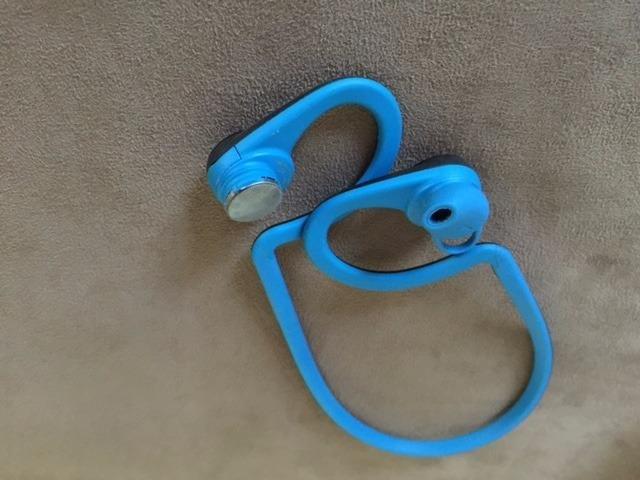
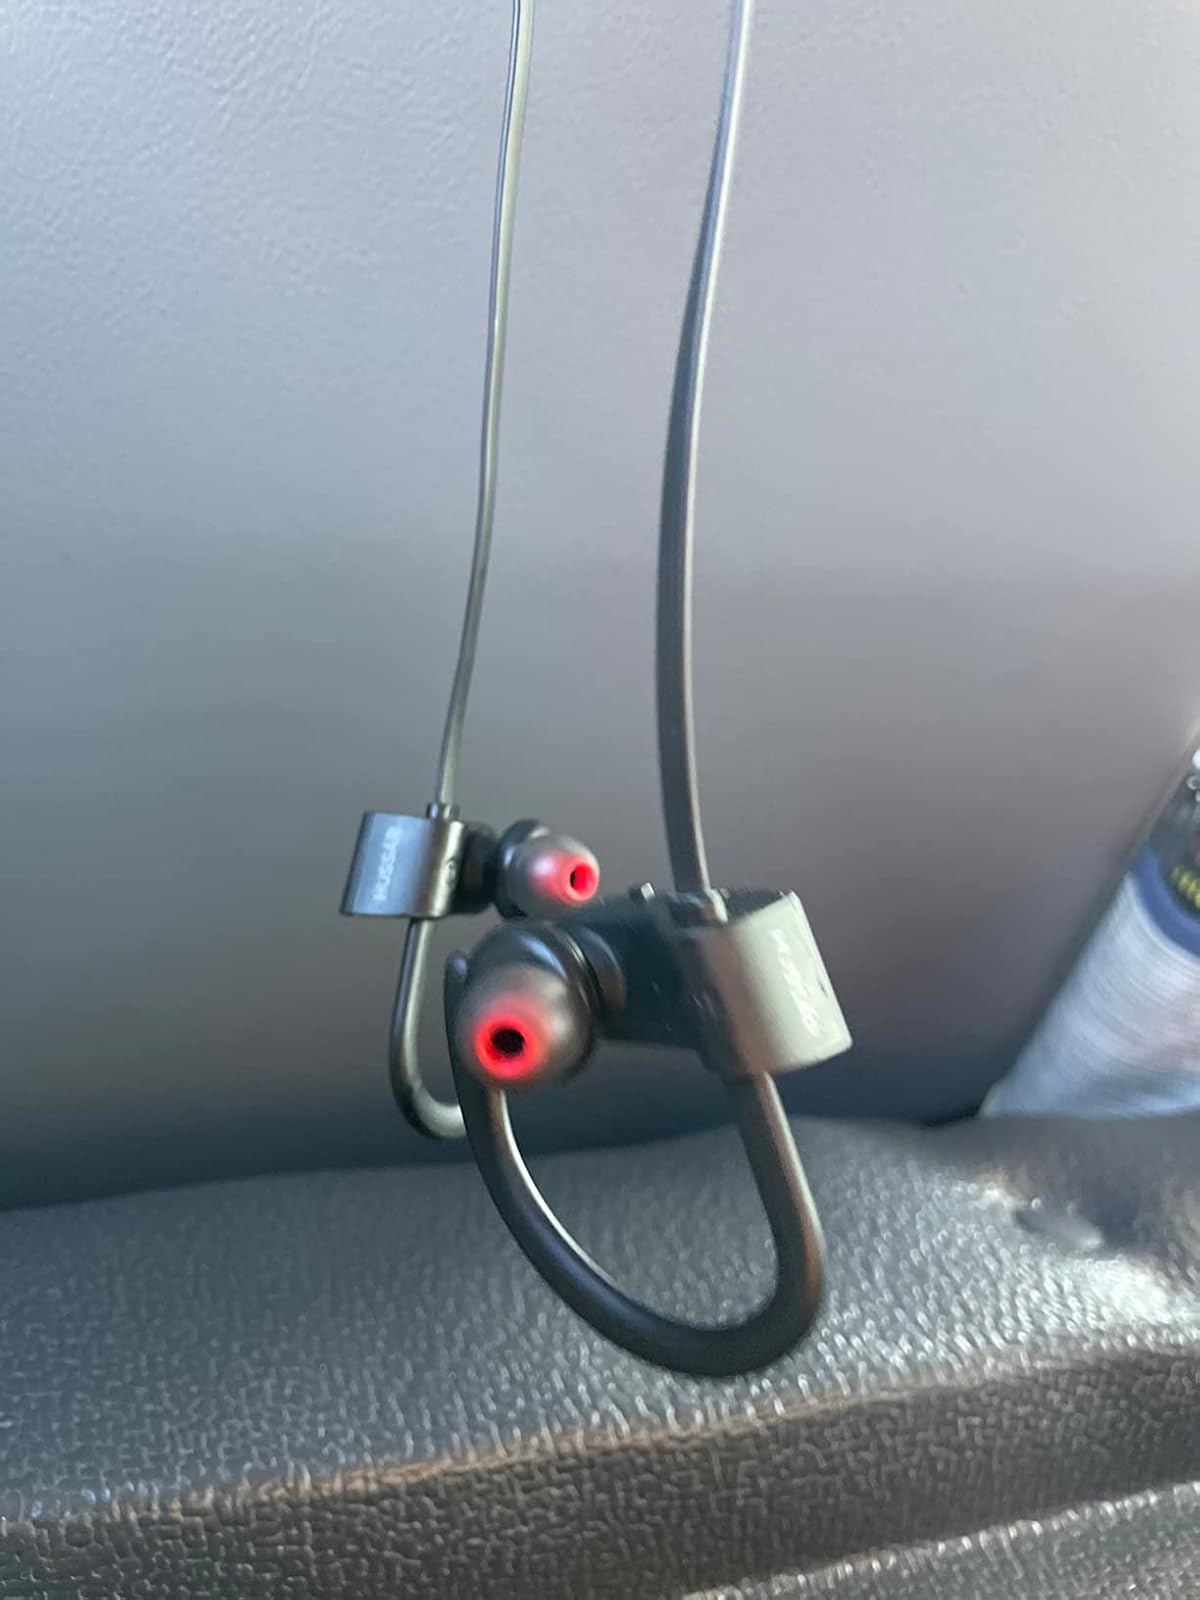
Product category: headphones
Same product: no